Fiat Idea

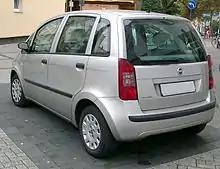
Rear

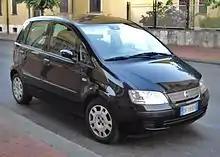
Front

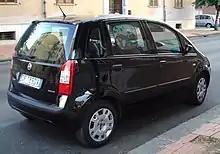
Rear

The Idea was conceived as a compact, mono volume MPV — i.e., to integrate the handling and compact size of a B-segment car under four meters in length with the increased height, flexible seating, cargo configurability and versatility of an MPV.